Movable type

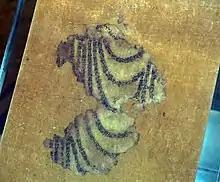
Chinese characters are arranged in the shape of buddha on a page remain of Amitayurdhyana Sutra printed in 1103 (Northern Song dynasty) by ceramic movable type. Found in Baixiang Pagoda, Wenzhou.

Bi Sheng (990–1051) developed the first known movable-type system for printing in China around 1040 AD during the Northern Song dynasty, using ceramic materials. As described by the Chinese scholar Shen Kuo (沈括) (1031–1095):